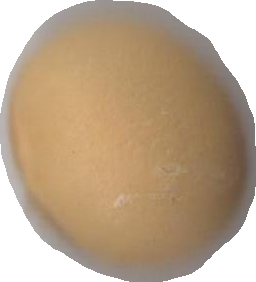
Variety: Grobogan